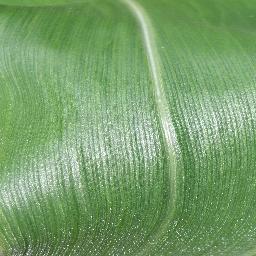
Label: Corn___healthy